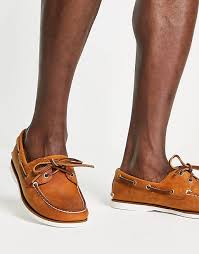
Label: Boat